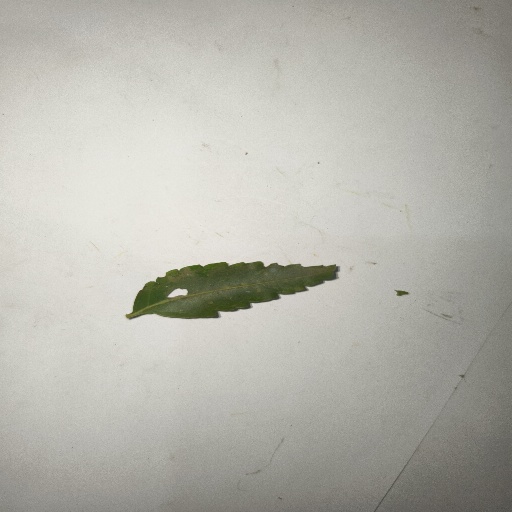
Species: Neem
Leaf condition: Shot Hole Leaf